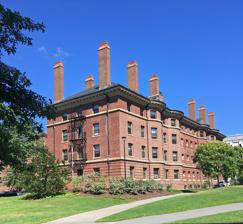
Building: Conant Hall
Country: United States of America
Year built: 1894
Conant Hall Conant Hall, as seen from the direction of Harvard Museum of Natural History . General information Architectural style Georgian Revival Location Harvard University , Cambridge, Massachusetts Address 36 Oxford Street Coordinates 42°22′46″N 71°06′58″W / 42.37947°N 71.11625°W / 42.37947; -71.11625 Completed 1894 Affiliation Harvard Graduate School of Arts and Sciences Design and construction Architecture firm Shepley, Rutan and Coolidge Other information Number of rooms 84 Parking None Conant Hall is one of several graduate student residence halls at Harvard University . It is affiliated with the Harvard Graduate School of Arts and Sciences (GSAS), which is responsible for the majority of Harvard's post-baccalaureate degree programs in the humanities , natural sciences , and social sciences . An exemplar of the Georgian Revival architecture, Conant is recognizable by its thirteen high-rise chimneys, although the built-in fireplaces are no longer functional. History and style Constructed in 1894, Conant Hall was designed by Shepley, Rutan and Coolidge and reflects the Georgian architecture of freshman residences found around Harvard Yard . It was built with funds gifted by Edwin Conant . Originally consisting of 29 suites, Conant has since undergone numerous renovations and currently houses 84 single rooms. Conant Hall originally housed Harvard undergraduates, but in 1905 it was given over to graduate students. References